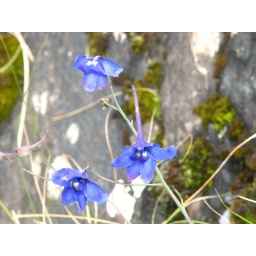
The Anna's favourite--unknown flower beside the road